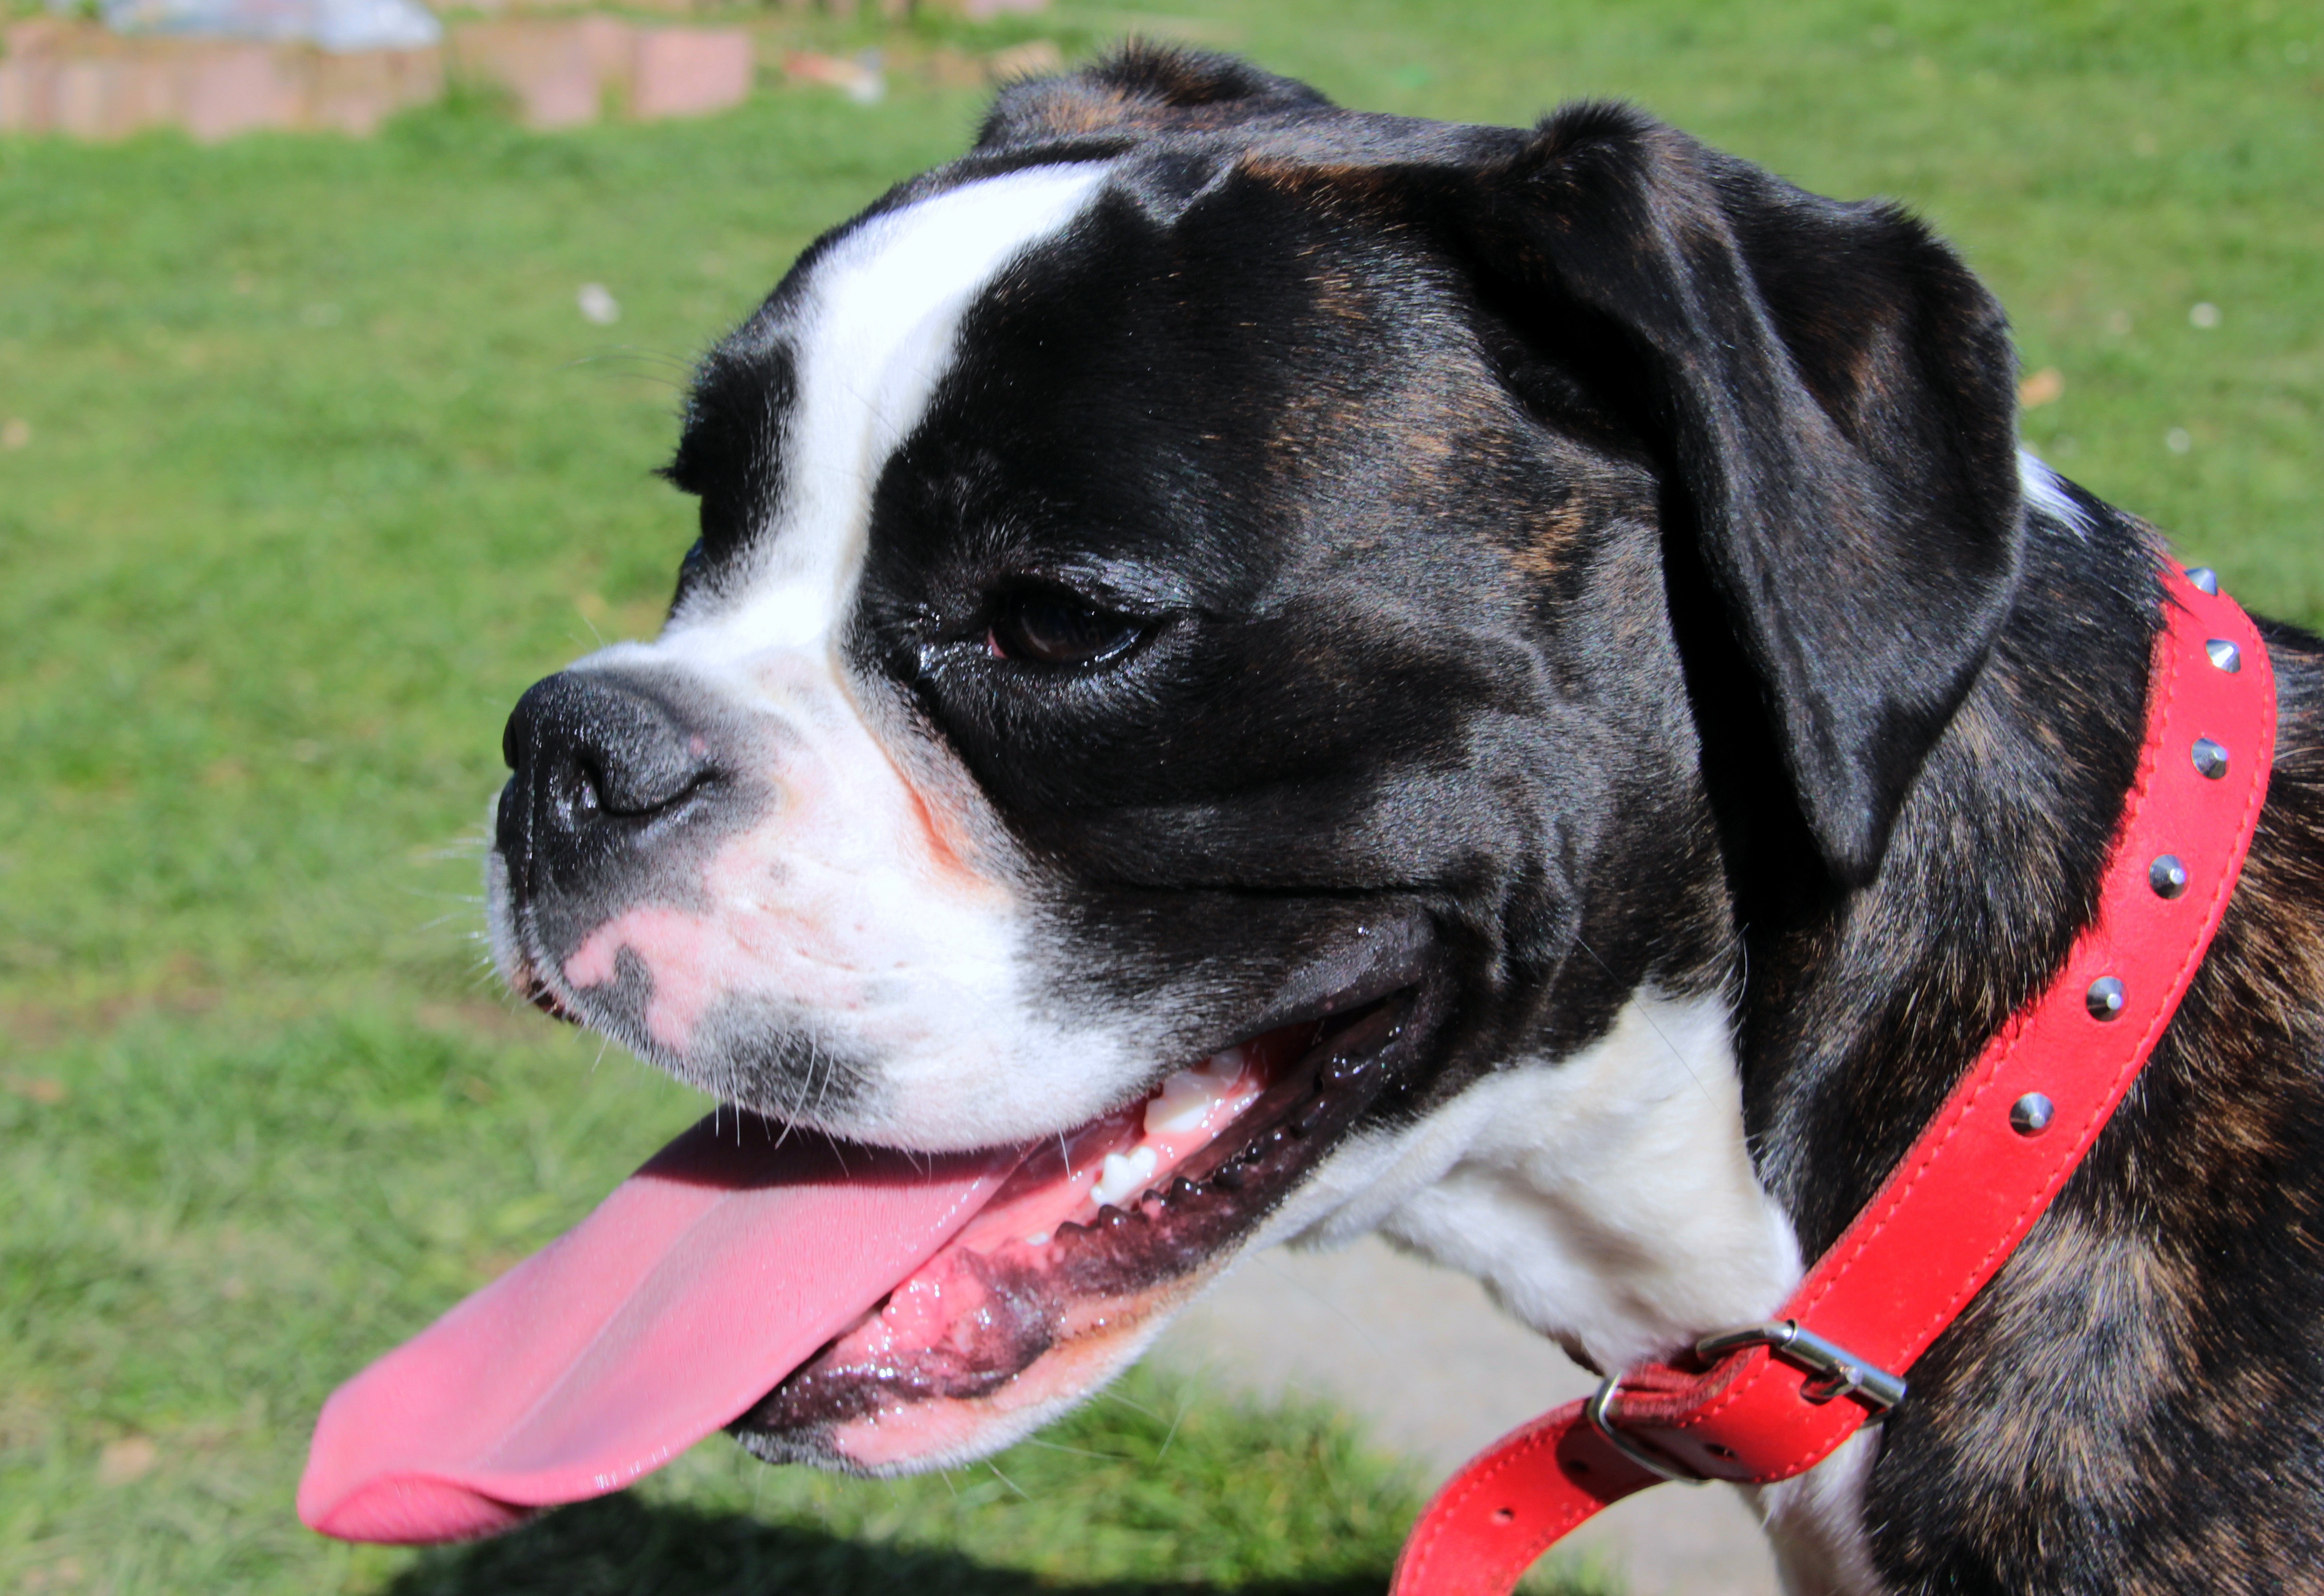
black and white, puppy, dog, pet, fur, portrait, mammal, boxer, pant, face, snout, vertebrate, tongue, curious, dog breed, awakened, dog look, boston terrier, dog like mammal, olde english bulldogge